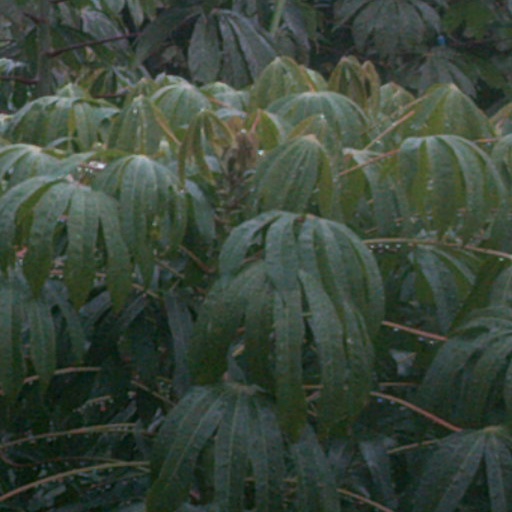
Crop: cassava